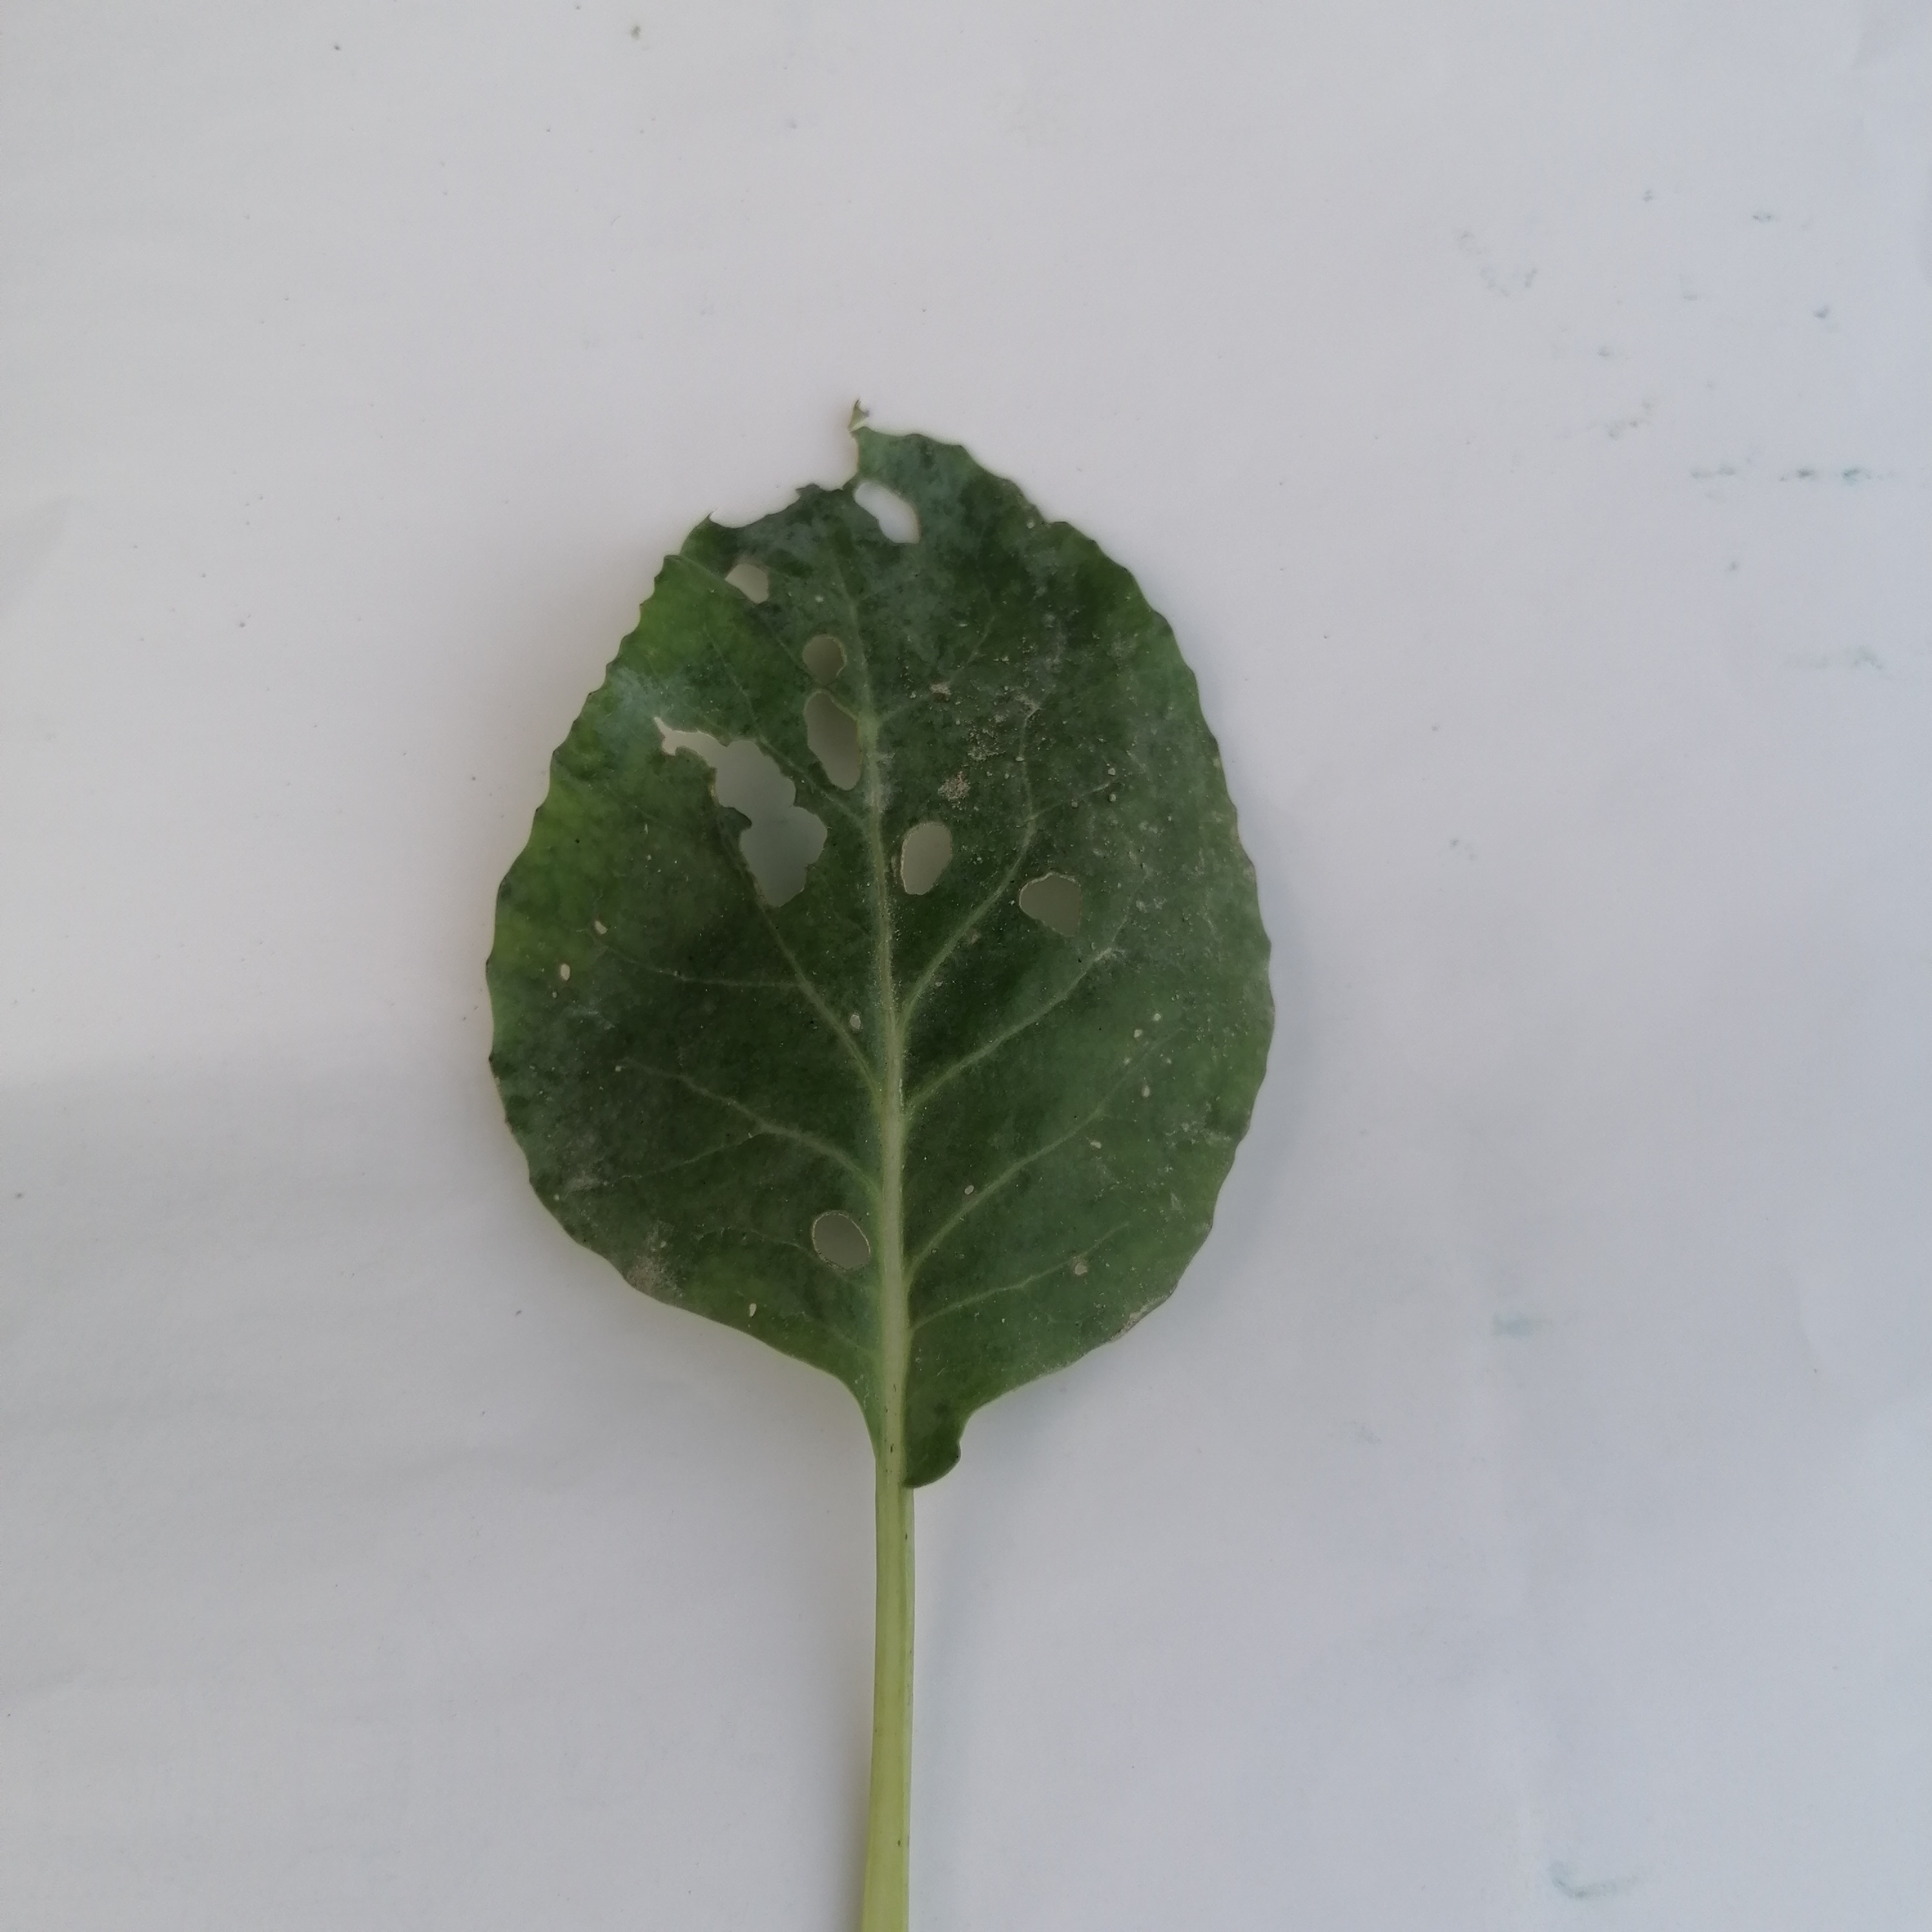
Label: Insect Hole